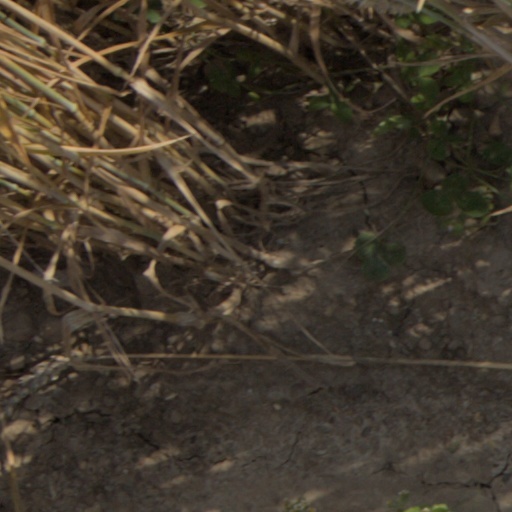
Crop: wheat